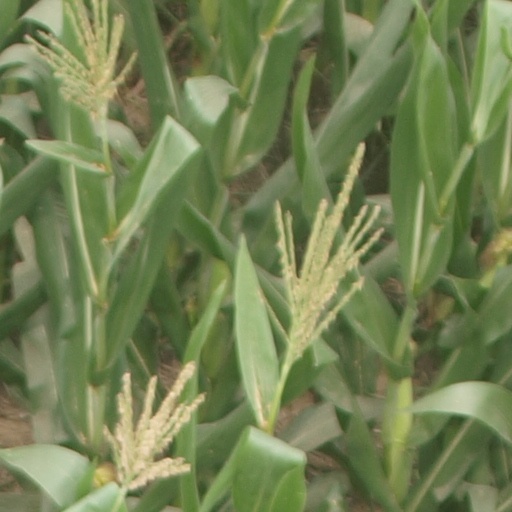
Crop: maize; corn